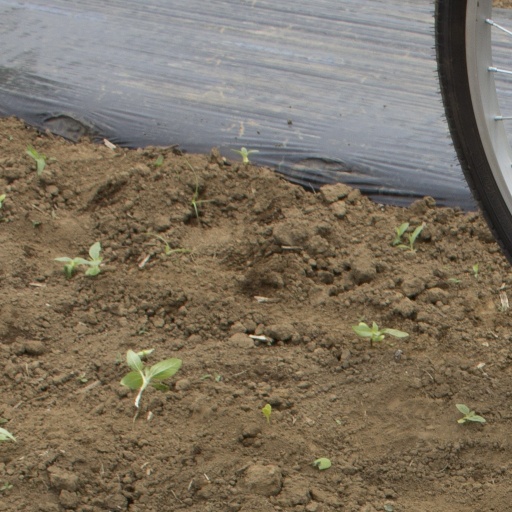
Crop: Jerusalem artichoke